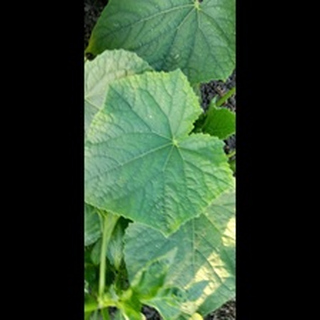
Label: healthy_cucumber